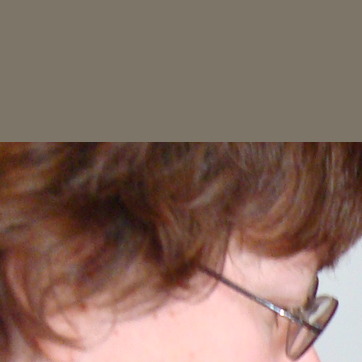
Material: hair